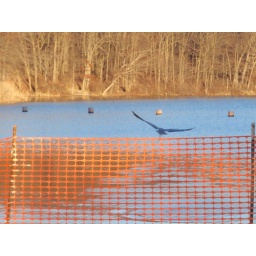
The orange net is to keep people out of the lake in the winter. It's annoying when taking pictures though.